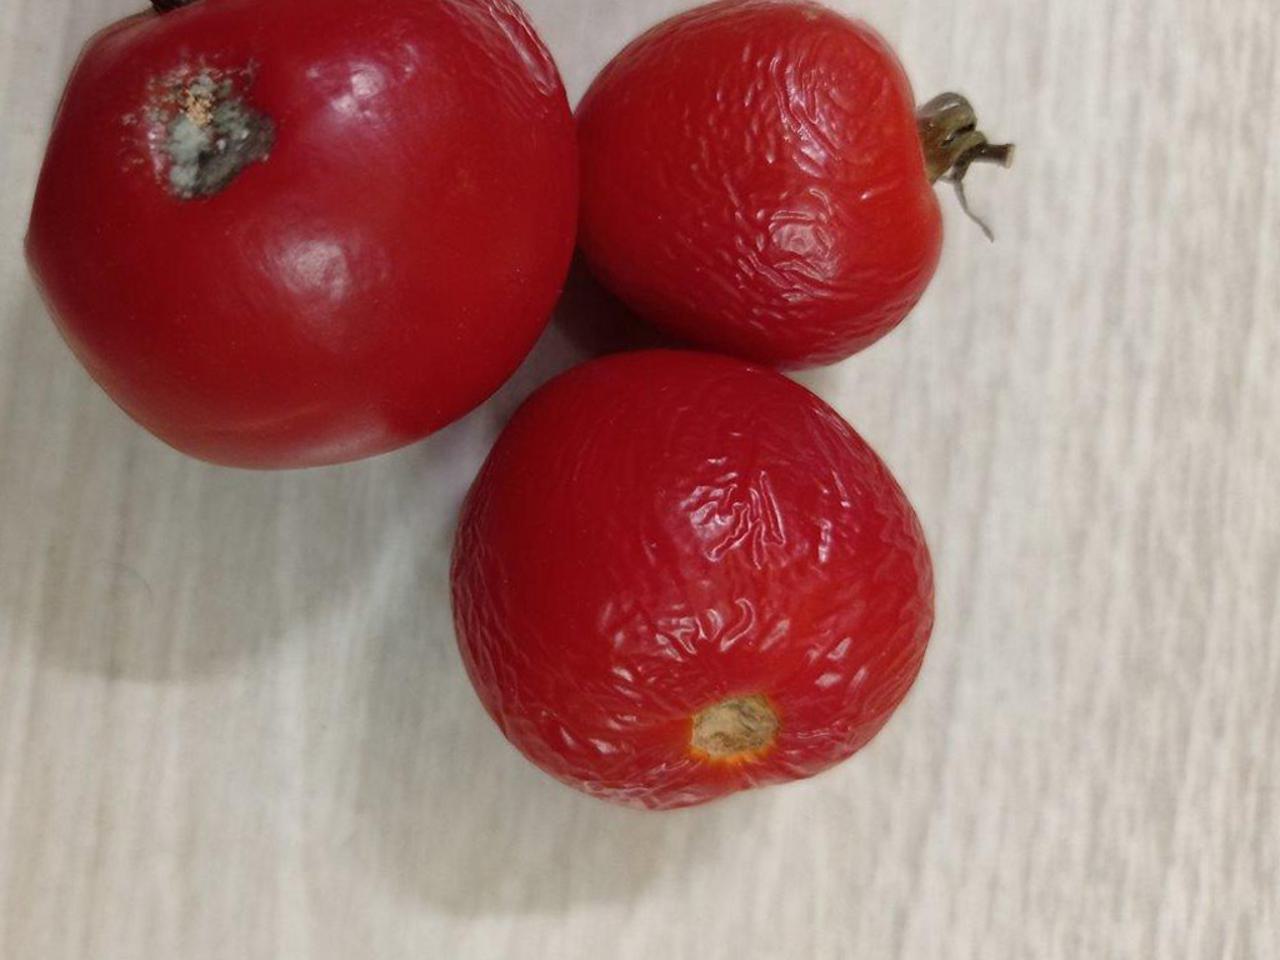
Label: Rotten